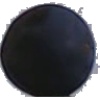
Label: blue_grape